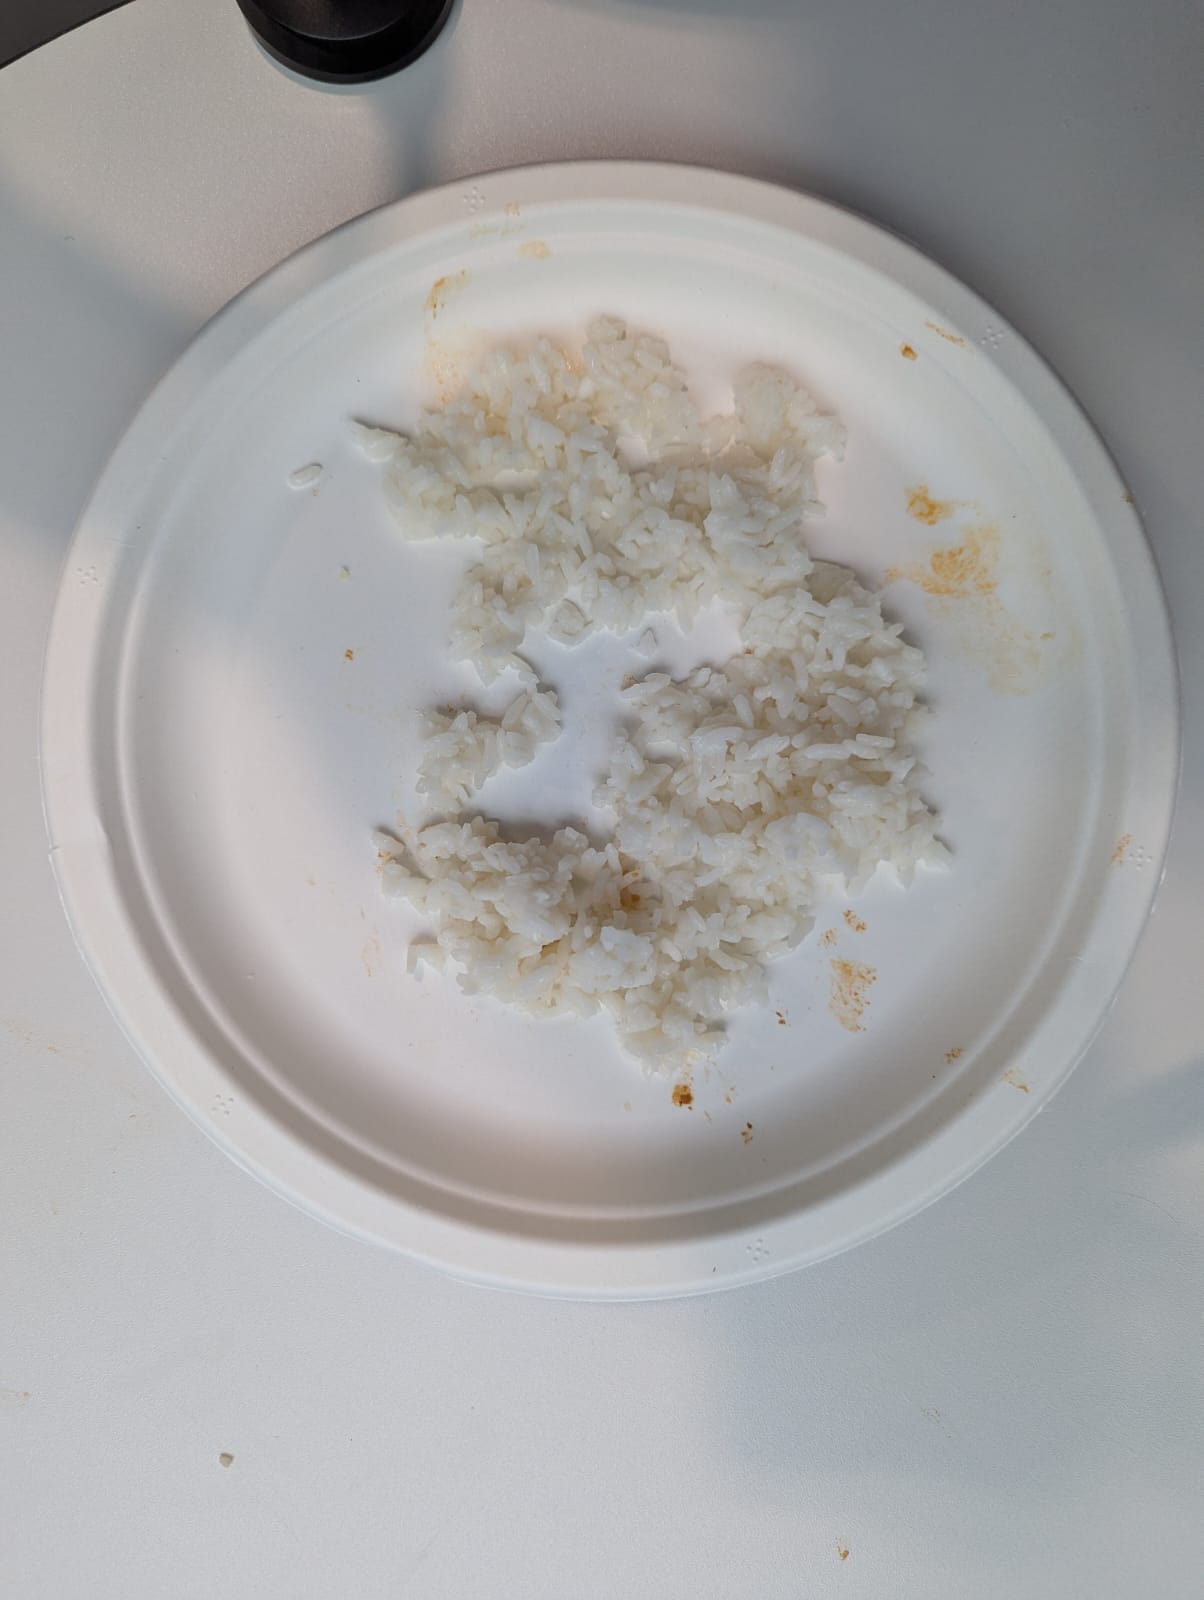
Ingredients: rice